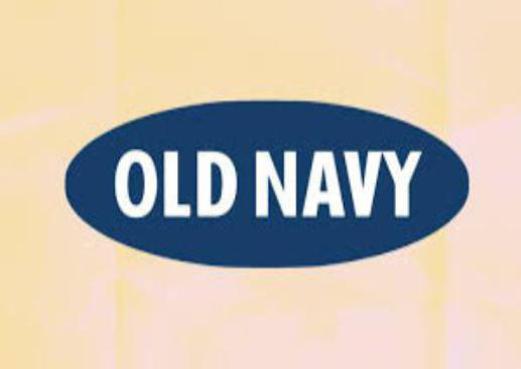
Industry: Clothes